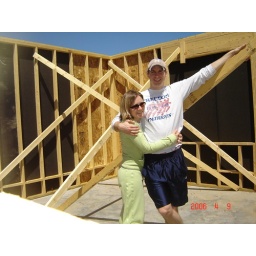
Before the house had a roof mom and dad had a picnic in the living room!